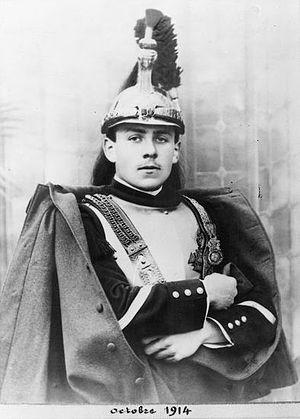
Le Carnet du Cuirassier Destouches contient les premiers écrits véritablement autobiographiques de l'auteur Louis-Ferdinand Céline. Rédigés de novembre 1913 à octobre 1914 dans un carnet en moleskine, ils n'ont été publiés pour la première fois qu'en 1963, puis en 1970 à la suite de Casse-pipe lors de sa réédition en poche.
La cavalerie française pendant la Première Guerre mondiale a une participation relativement secondaire aux événements. Les combattants à cheval se révélant très vulnérables face à la puissance de feu de l'infanterie et de l'artillerie, les différentes unités de cette arme accomplissent essentiellement des missions d'auxiliaires pendant la « Grande Guerre », même si le début du conflit correspond à son apogée en termes d'effectifs montés.
Louis Ferdinand Destouches, dit Louis-Ferdinand Céline, né le 27 mai 1894 à Courbevoie et mort le 1ᵉʳ juillet 1961 à Meudon, connu sous son nom de plume généralement abrégé en Céline, est un écrivain et médecin français. Il est notamment célèbre pour Voyage au bout de la nuit, publié en 1932 et récompensé par le prix Renaudot la même année.